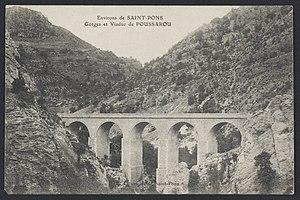
Ferrières-Poussarou. - Gorges et Viaduc de Poussarou
Ferrières-Poussarou est une commune française située dans le département de l'Hérault en région Occitanie. La commune se situe dans le canton de Saint-Pons-de-Thomières.